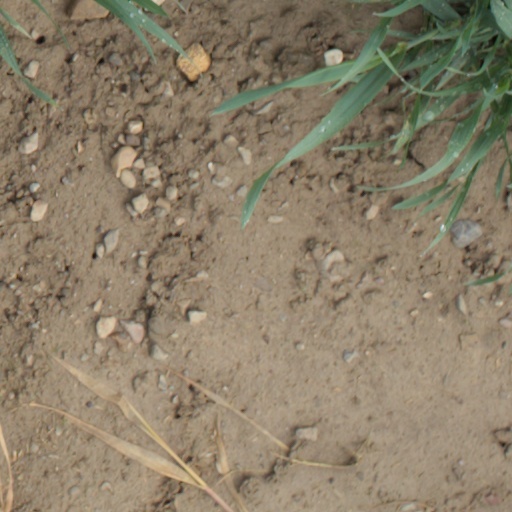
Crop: wheat